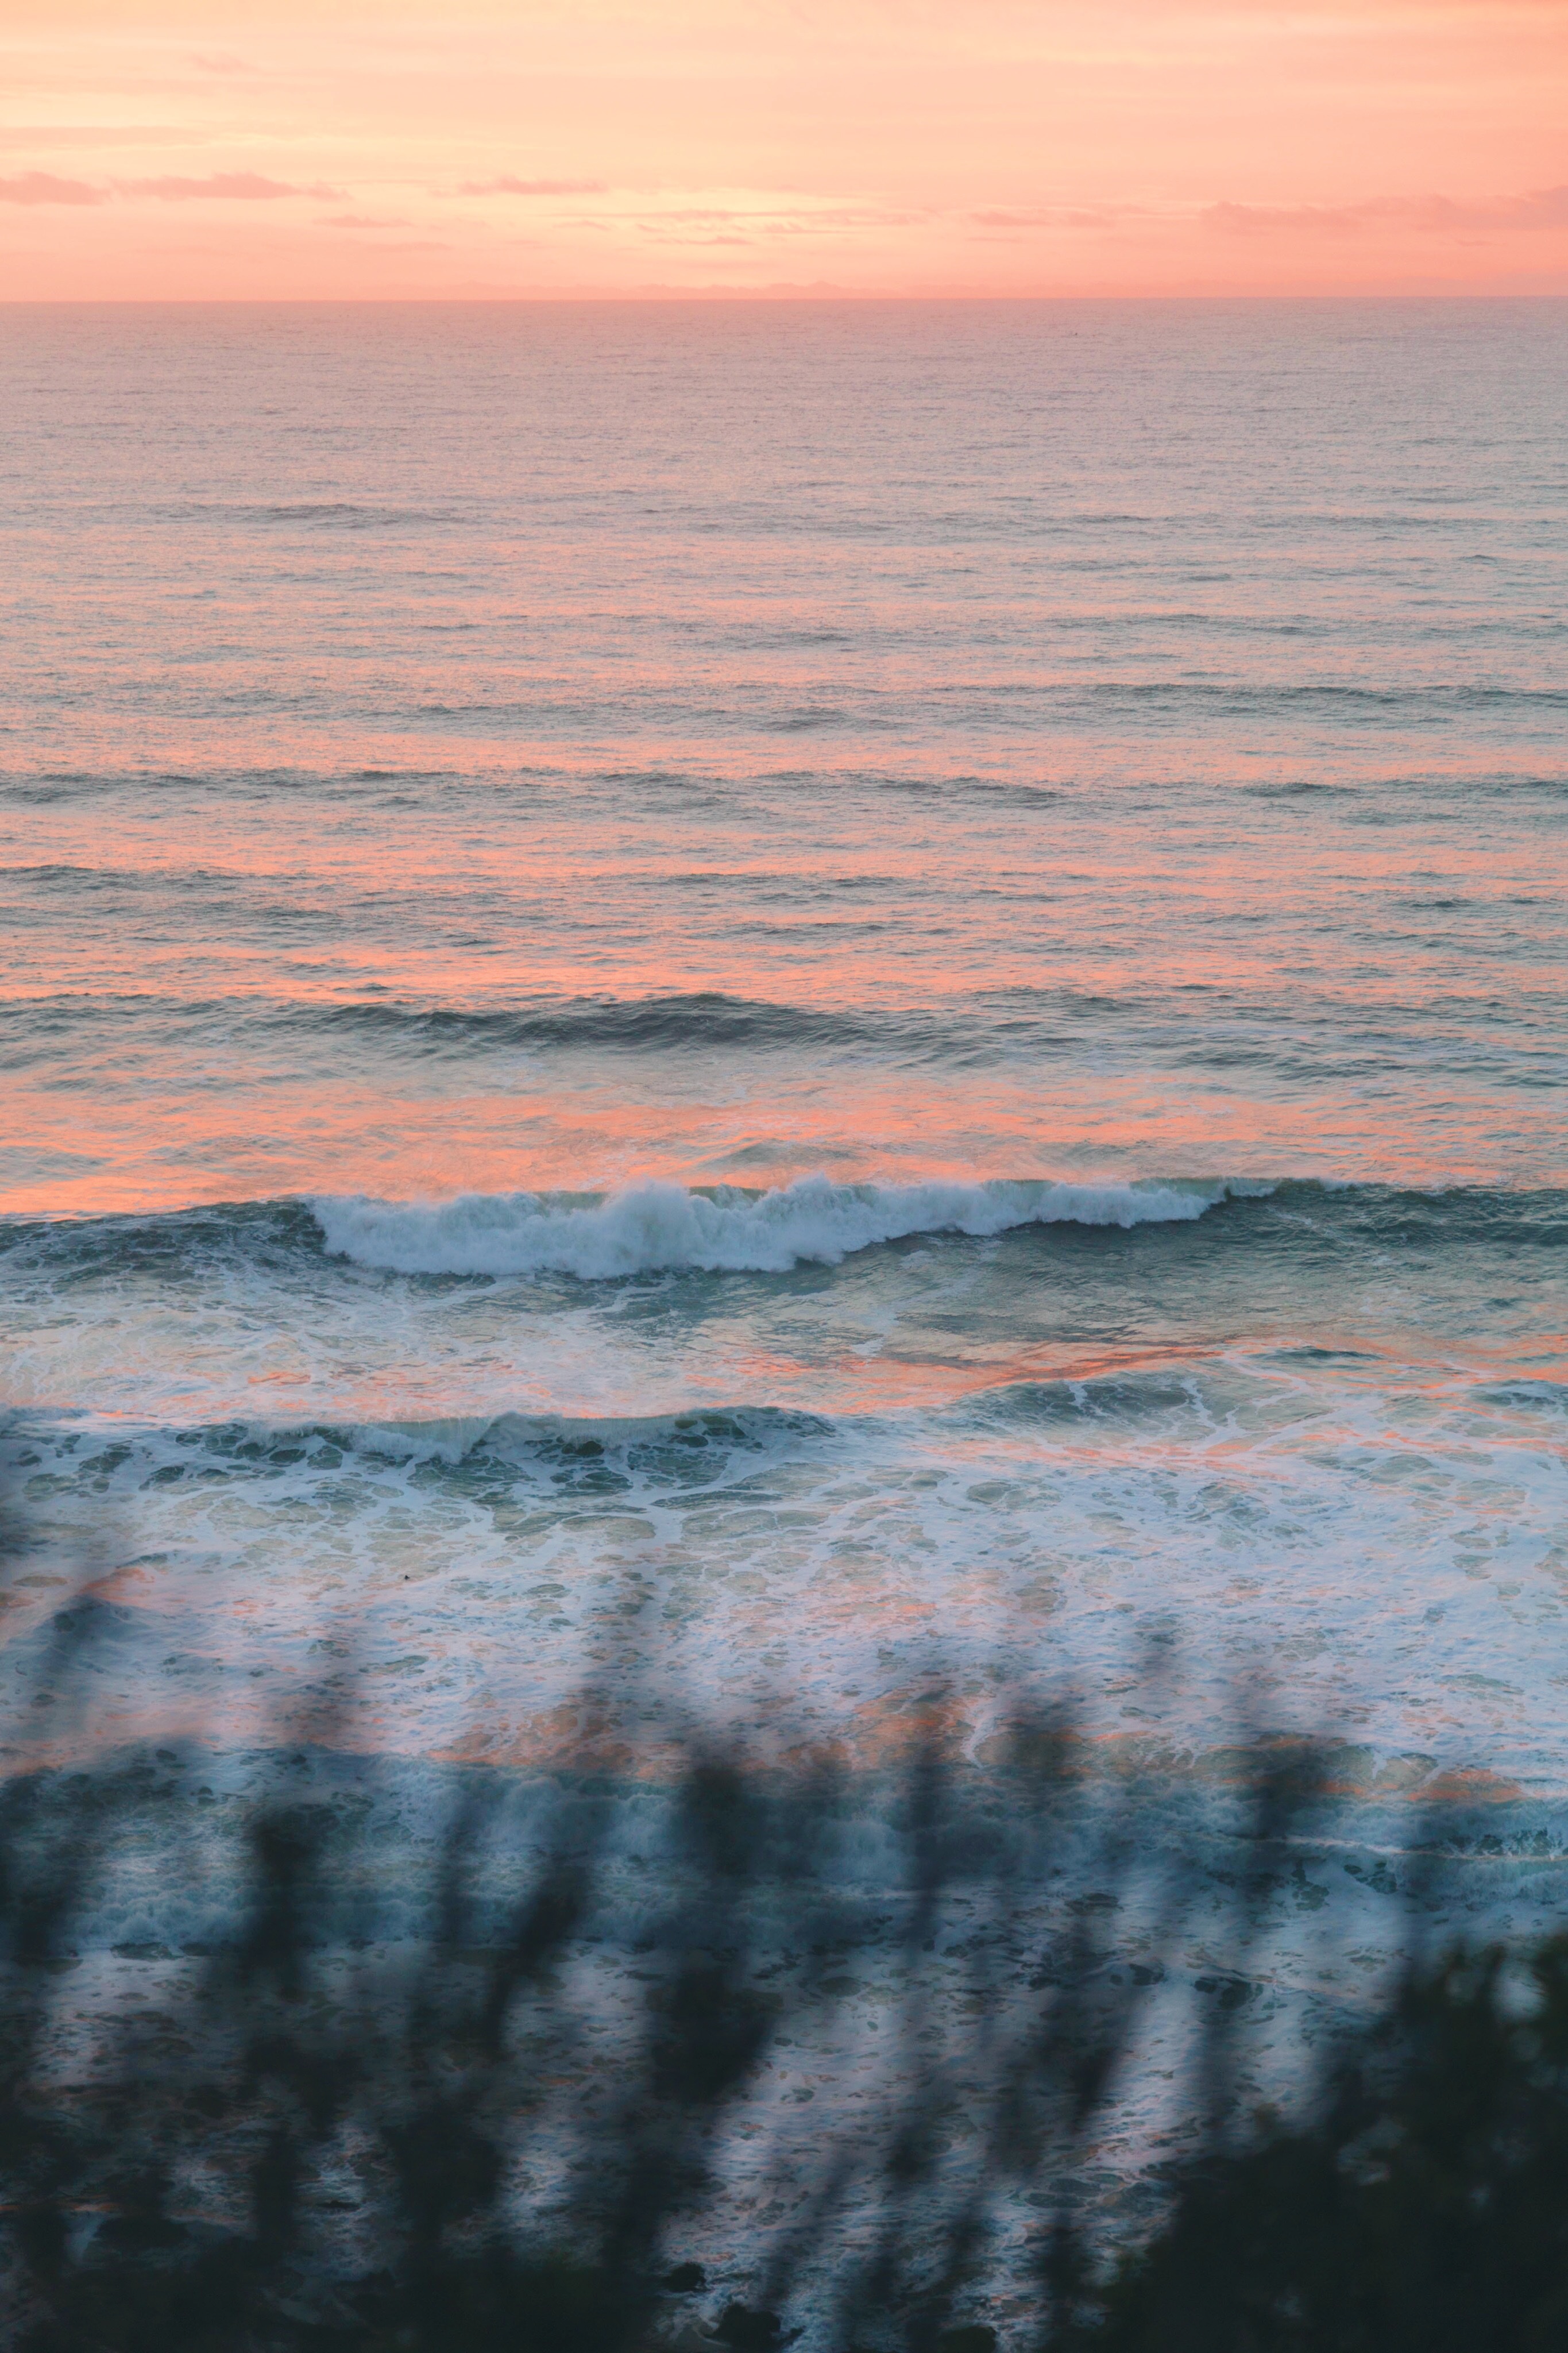
beach, sea, coast, sand, ocean, horizon, cloud, sky, sunrise, sunset, morning, shore, wave, dawn, dusk, evening, reflection, material, body of water, wind wave